East Passyunk Crossing, Philadelphia

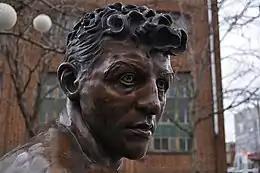
East Passyunk Crossing statue honoring former boxing middleweight champion Joey Giardello

The East Passyunk Gateway Park is a landscaped triangle bounded by Passyunk Avenue, McKean and Broad Streets, located at the traffic entrance to the East Passyunk Avenue shopping district.